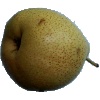
Label: Pear Forelle 1